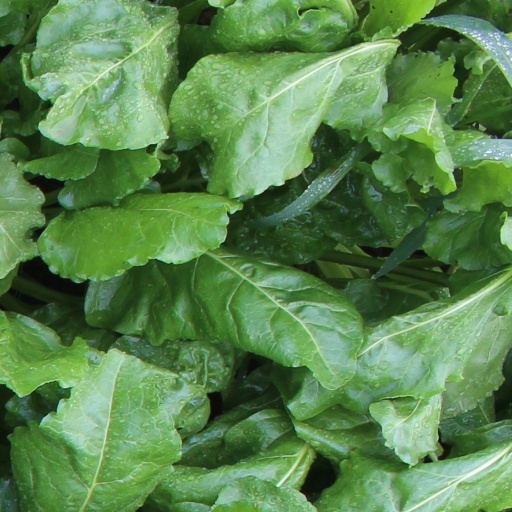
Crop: sugar beet